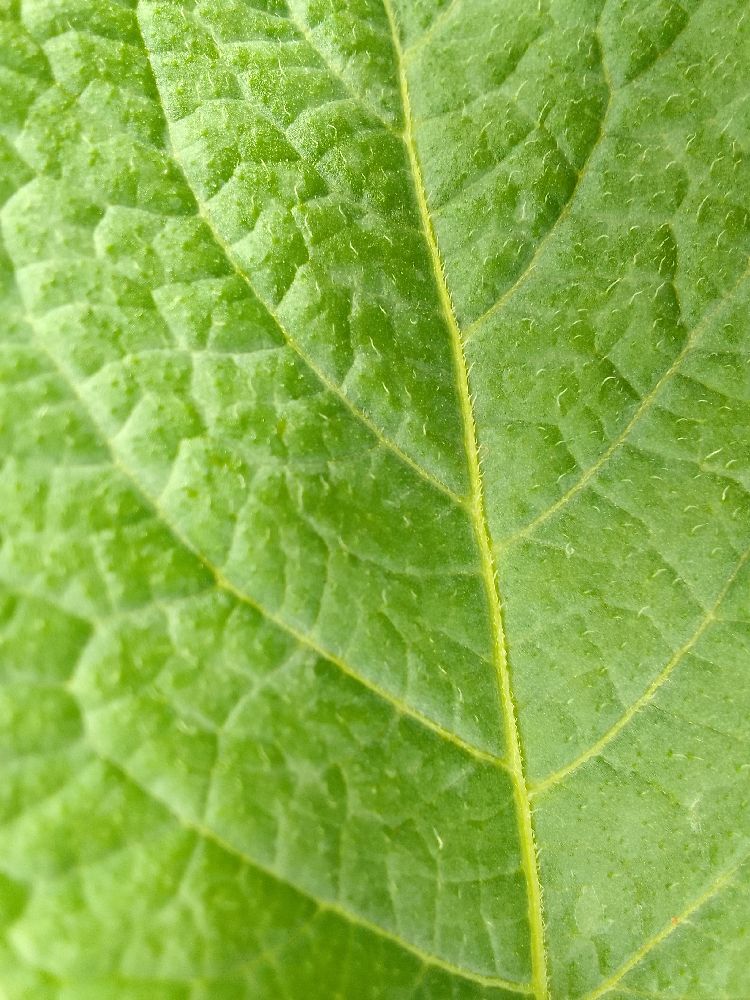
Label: Healthy